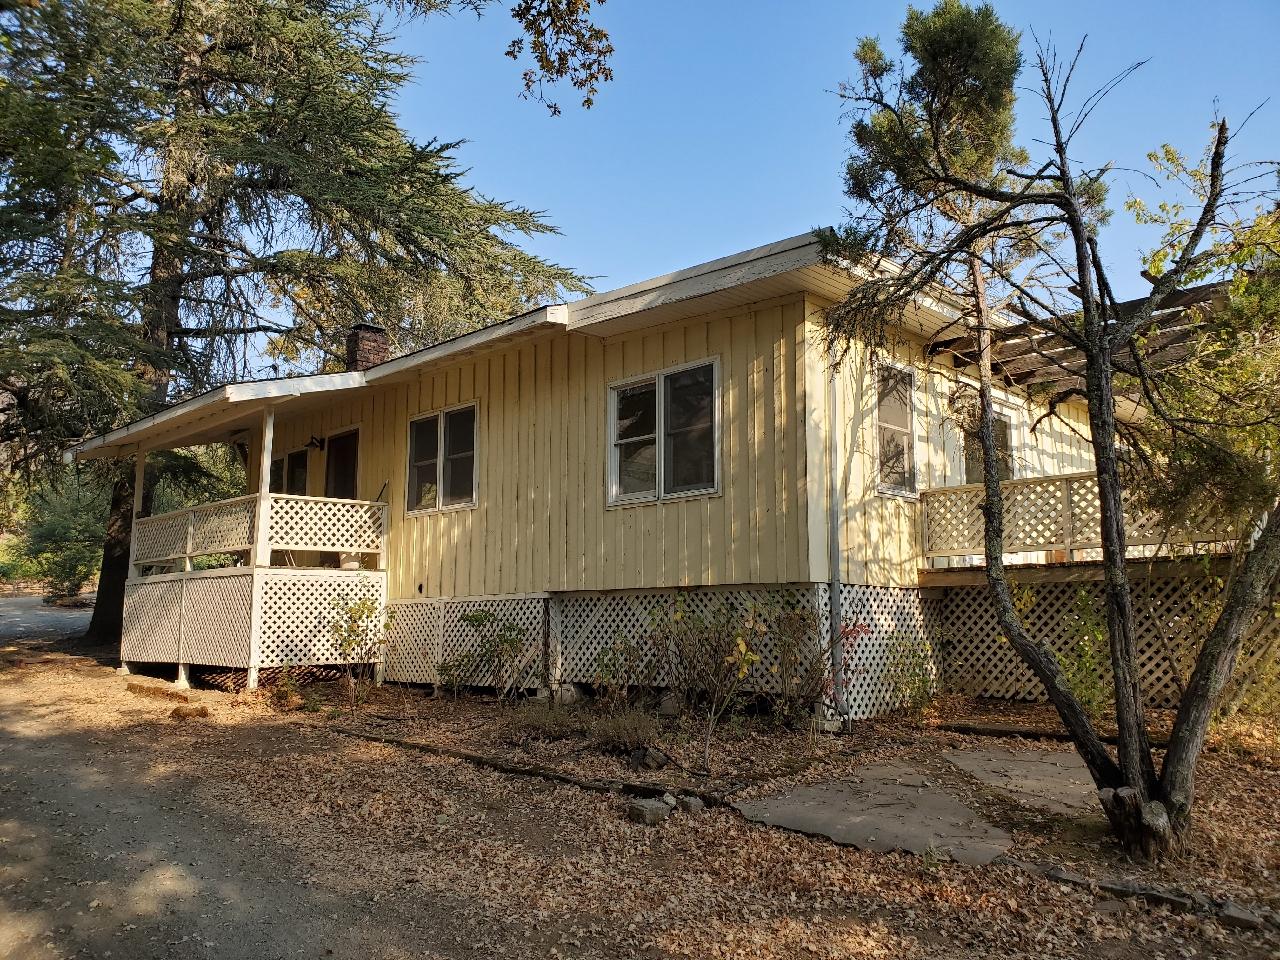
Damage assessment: no_damage